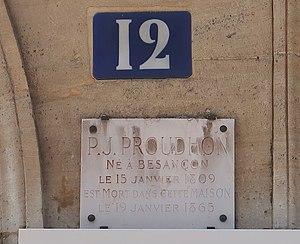
Plaque rendant hommage à Proudhon, rue de Passy (Paris, 16e).
La rue de Passy se situe dans le 16ᵉ arrondissement de Paris.
Pierre-Joseph Proudhon, né le 15 janvier 1809 à Besançon et mort le 19 janvier 1865 à Paris, dans le quartier de Passy, est un polémiste, journaliste, économiste, philosophe, politique et sociologue français. Précurseur de l'anarchisme, il est le seul théoricien révolutionnaire du XIXᵉ siècle à être issu du milieu ouvrier.